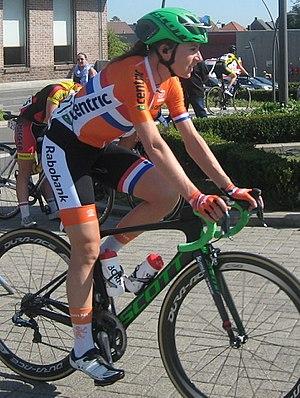
La 5ᵉ édition du Tour de Belgique féminin, aussi dénommé Lotto Belisol Belgium Tour, a lieu du 6 septembre au 9 septembre 2016. La course fait partie du calendrier UCI féminin en catégorie 2.1.
La Saison 2016 de l'équipe cycliste Orica-AIS est la cinquième de la formation. La principale recrue 2016 est la vainqueur de la Coupe du monde 2011 et spécialiste du contre-la-montre néerlandaise Annemiek van Vleuten. Loren Rowney et Tayler Wiles renforcent également l'effectif. Au niveau des départs, la leader depuis 2013 Emma Johansson quitte l'équipe, tout comme la sprinteuse italienne Valentina Scandolara et la pistarde Melissa Hoskins. Enfin, Loes Gunnewijk prend sa retraite.
Annemiek van Vleuten, née le 8 octobre 1982 à Vleuten, est une coureuse cycliste néerlandaise, membre de l'équipe Mitchelton-Scott. Coureuse polyvalente, elle excelle dans les prologues et contre-la-montre courts. À son palmarès, elle compte un titre de championne du monde sur route, deux titres de championne du monde du contre-la-montre en 2017 et 2018, la Coupe du monde 2011, avec la victoire sur le Tour des Flandres cette année-là, ainsi qu'une place de numéro un mondial en 2017, et le Tour d'Italie 2018 et 2019.